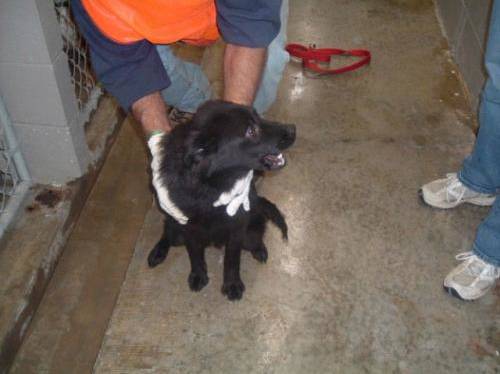
Label: dog